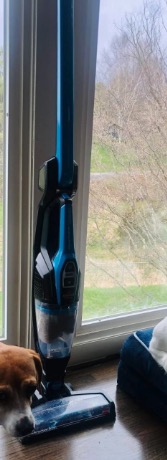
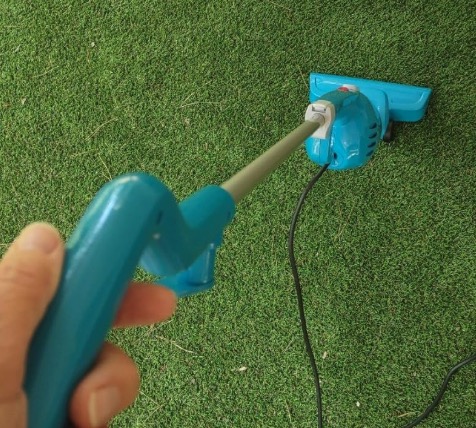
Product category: items_vacuum
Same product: no